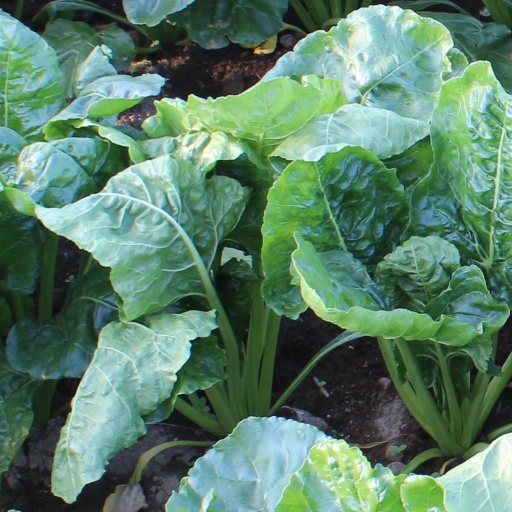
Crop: sugar beet